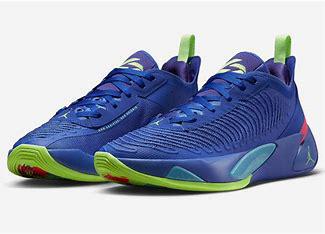
Brand: Jordan
Model: Luka 1